History of the Taliban

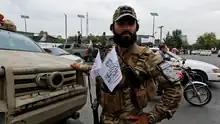
A Taliban member with chest flags in Kabul, September 2022.

On 29 February 2020, the United States and the Taliban signed a peace agreement in Doha, Qatar, officially titled the "Agreement for Bringing Peace to Afghanistan". The provisions of the deal included the withdrawal of all American and NATO troops from Afghanistan, a Taliban pledge to prevent al-Qaeda from operating in areas which were under Taliban control, and talks between the Taliban and the Afghan government. The United States agreed to an initial reduction of its force level from 13,000 to 8,600 troops by July 2020, followed by a full withdrawal of its troops within 14 months if the Taliban honors its commitments. The deal was supported by China, Russia and Pakistan, although it did not involve the government of Afghanistan. In September 2020, over 5,000 Taliban prisoners, including 400 of whom were accused and convicted of major crimes such as murder, were released by the Afghan government as part of the Doha Agreement between the United States and the Taliban. According to Afghanistan's National Security Council, many of the released prisoners who were "experts" returned to the battlefield and strengthened the Taliban's hand.